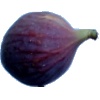
Label: Fig 1